Erlestoke

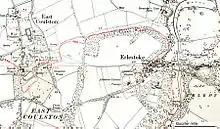
Map of the village, 1922

The Wessex Ridgeway long-distance footpath crosses Stoke Hill in the south of the parish.